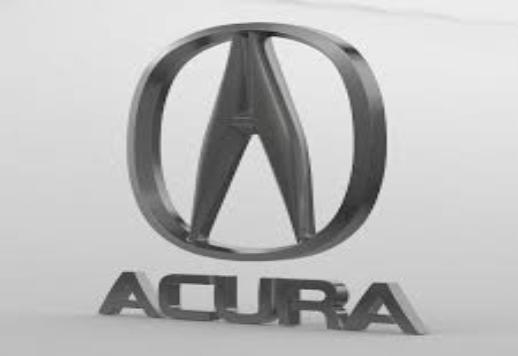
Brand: akurra
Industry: Transportation